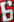
Number: 6